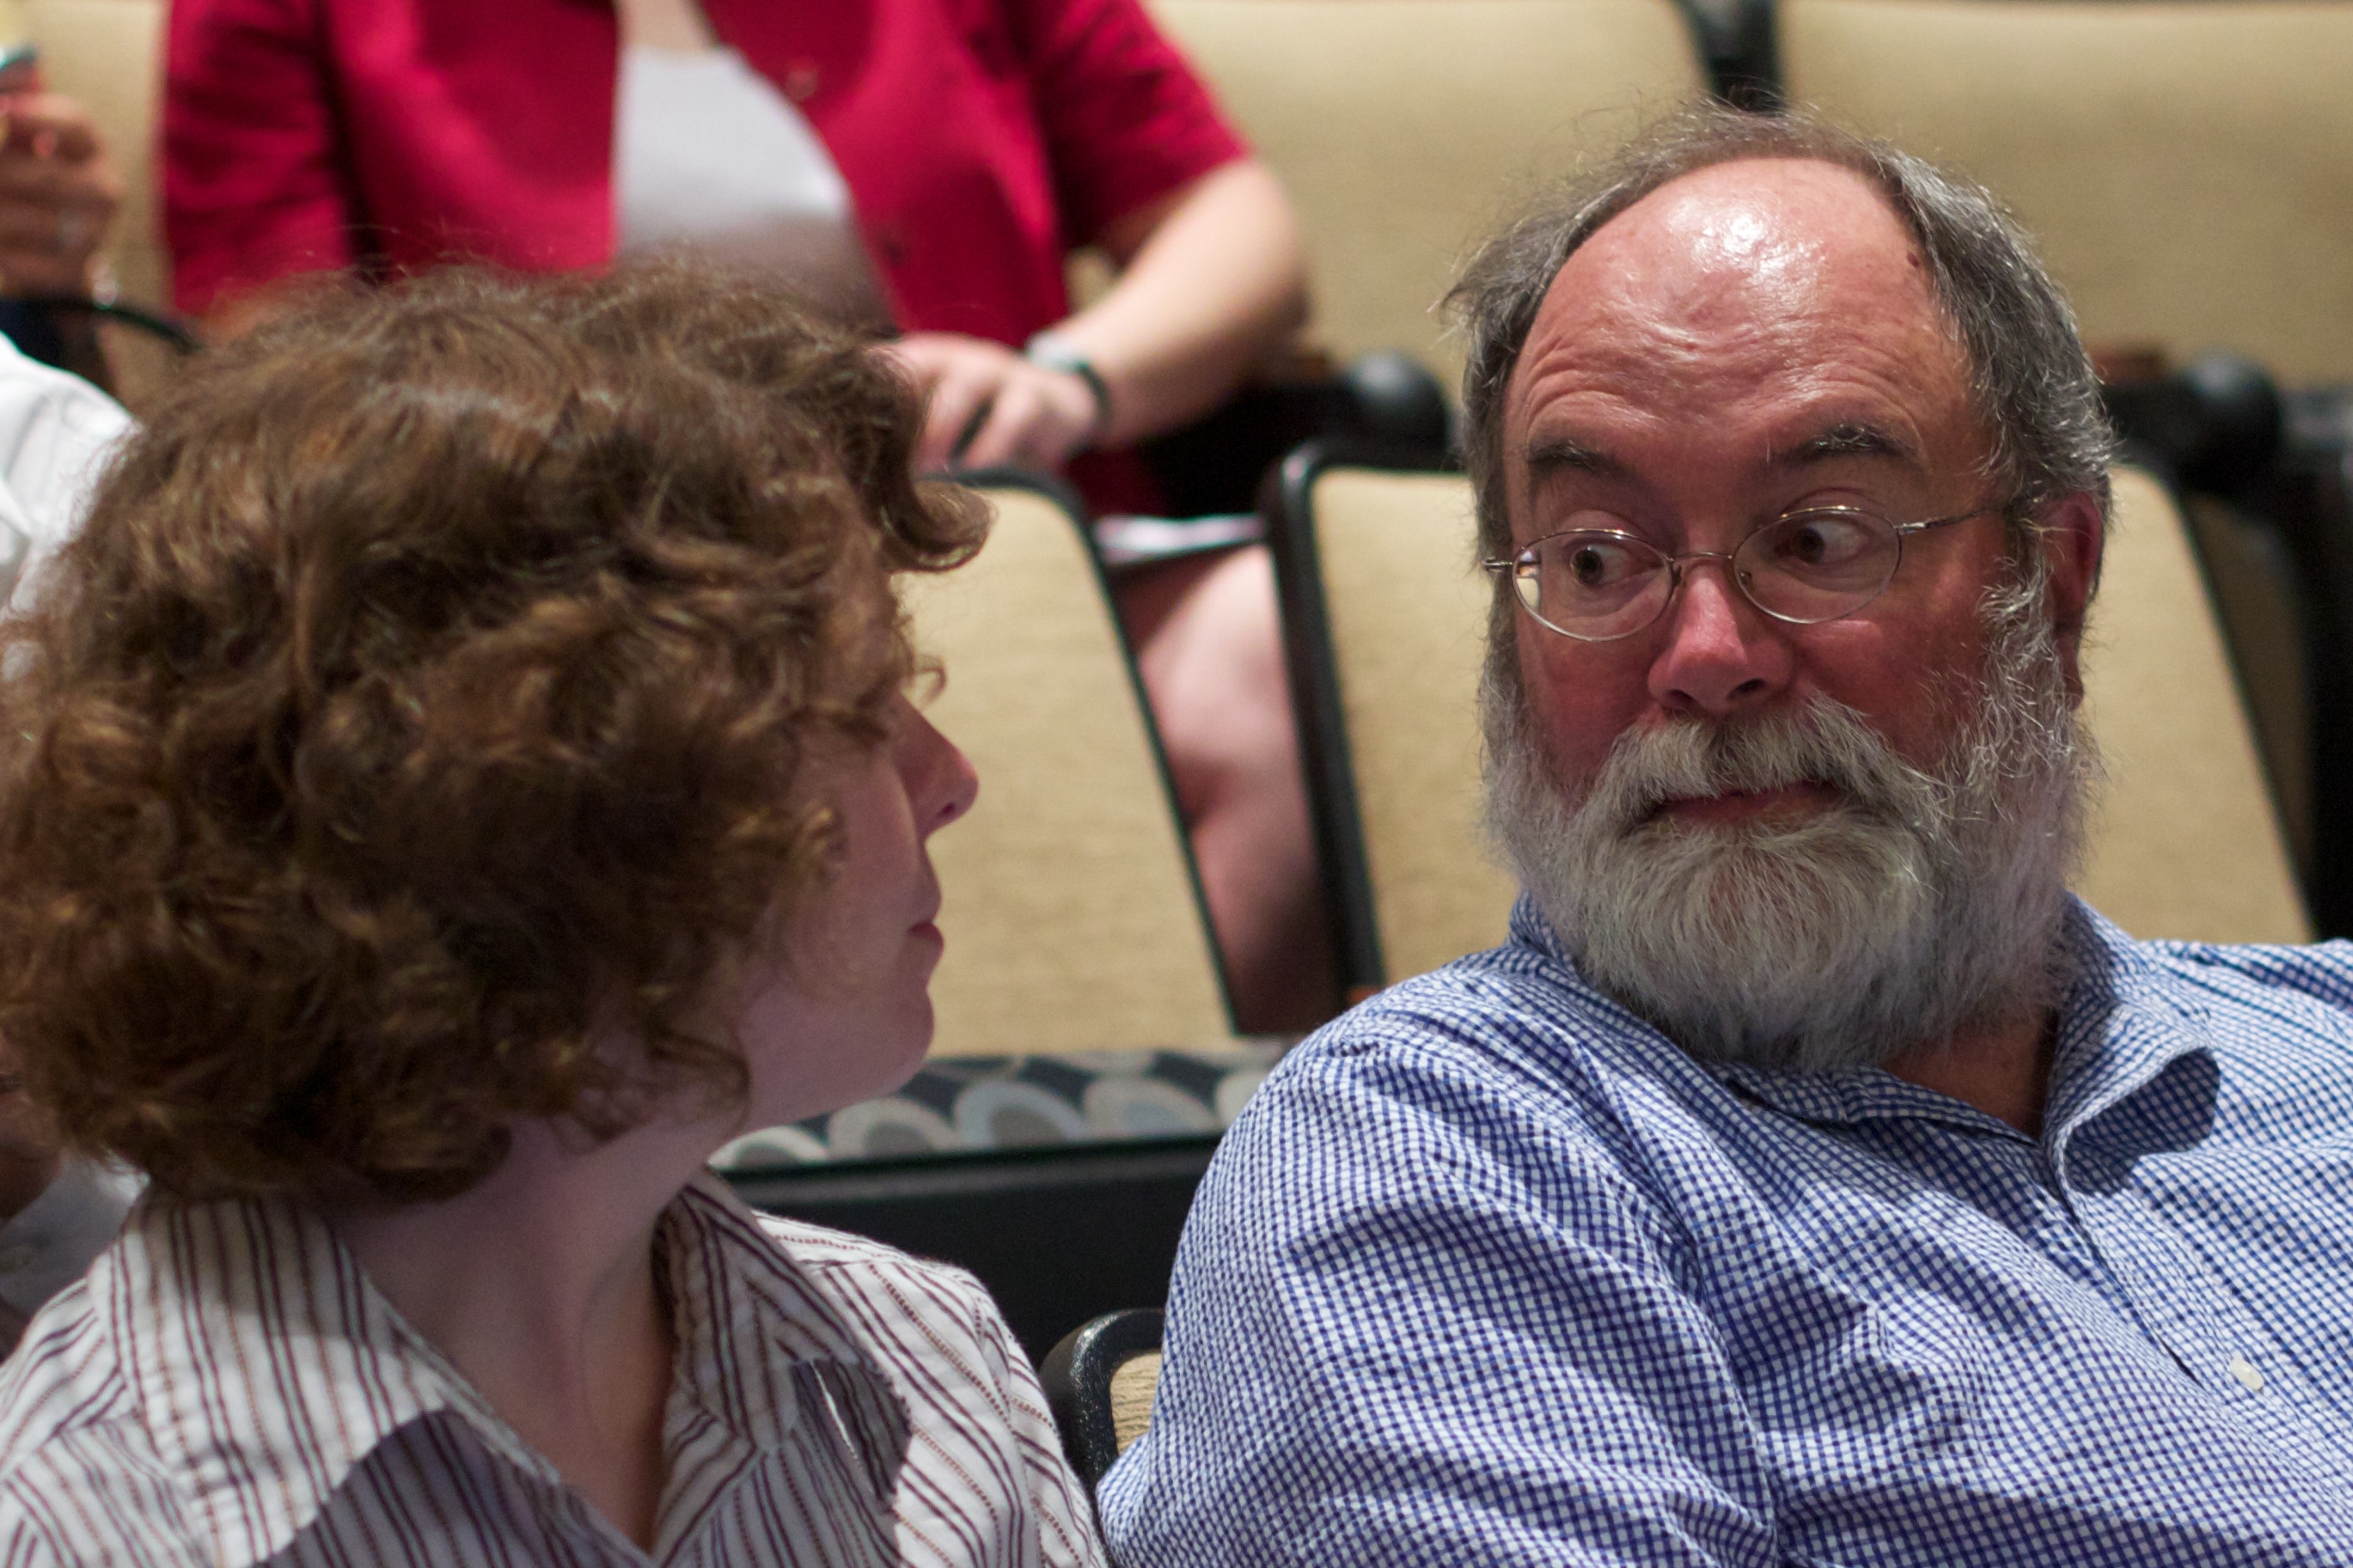
man, person, people, hair, senior citizen, umwfa12, grandparent, facial hair